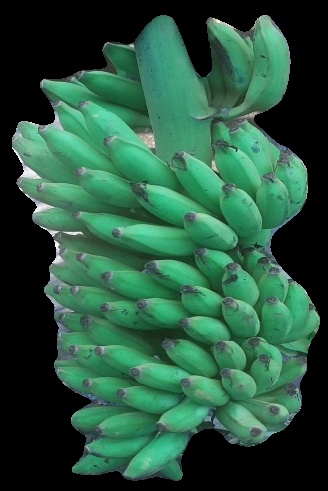
Variety: elakki-bale
Grade: grade2